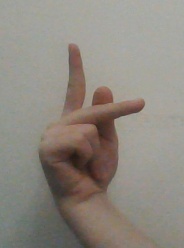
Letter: dha